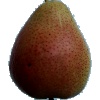
Label: Pear Forelle 1